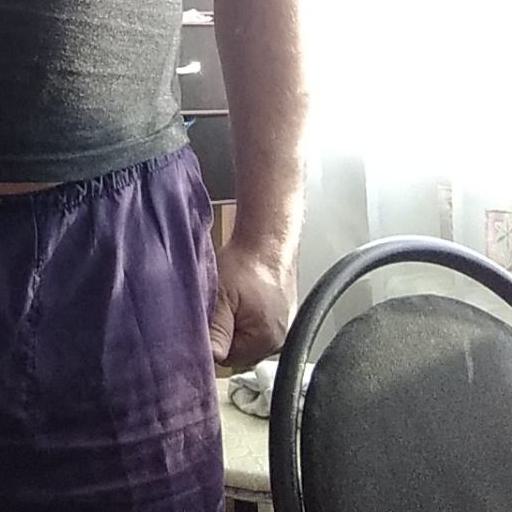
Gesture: no_gesture